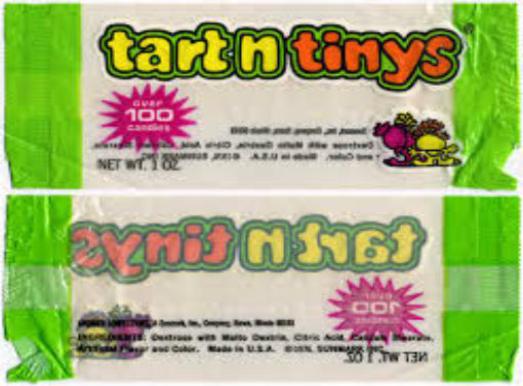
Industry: Food